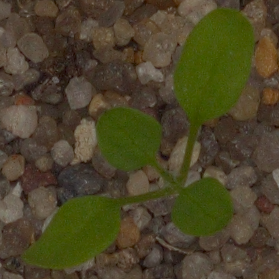
Label: common_chickweed